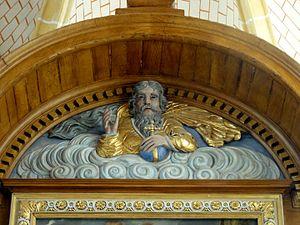
L'église Saint-Vincent est une église catholique paroissiale située à Moussy-le-Neuf, en France. Elle comporte quelques éléments du début du XIIIᵉ siècle, mais a presque entièrement été reconstruite au XVIᵉ siècle. C'est un édifice assez long, de faible hauteur, mais entièrement voûté d'ogives, et affichant un style gothique flamboyant rustique, avec une modénature très simple. Seul le chevet est plus soigné, et présente des fenêtres munies d'un remplage élaboré, caractéristique de la fin du XVᵉ et du premier tiers du XVIᵉ siècle. Le voûtement de la nef a été réalisé bien plus tard, vers 1560-1570 environ, et montre des influences de la Renaissance. À la période moderne, le portail a été refait, et les fenêtres latérales des bas-côtés ont été repercées. En somme, l'architecture de l'église Saint-Vincent est de faible intérêt : c'est son ensemble de mobilier des XVIIᵉ et XVIIᵉ siècles qui en fait un monument remarquable.